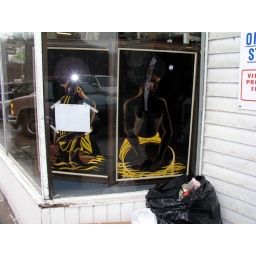
... for unsullied boys and girls. apologies for the reflections and glare; red, white, &amp;amp; blue thrift store in pittsburgh.